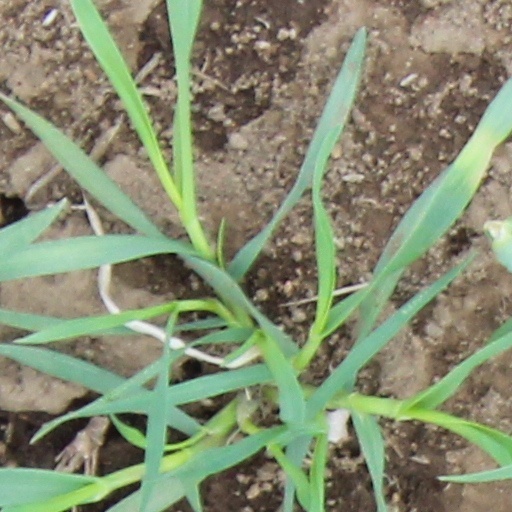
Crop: wheat